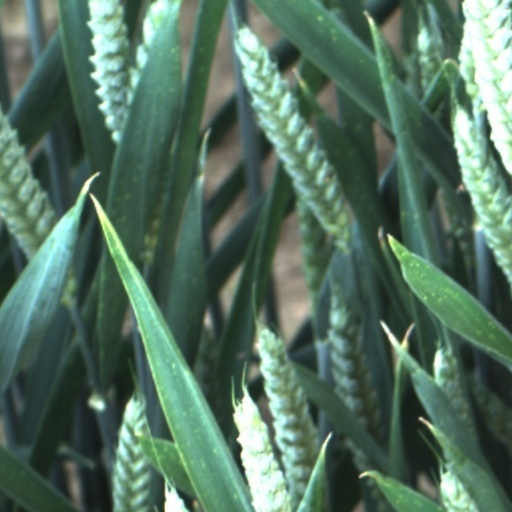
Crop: wheat